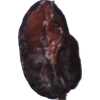
Label: carambola